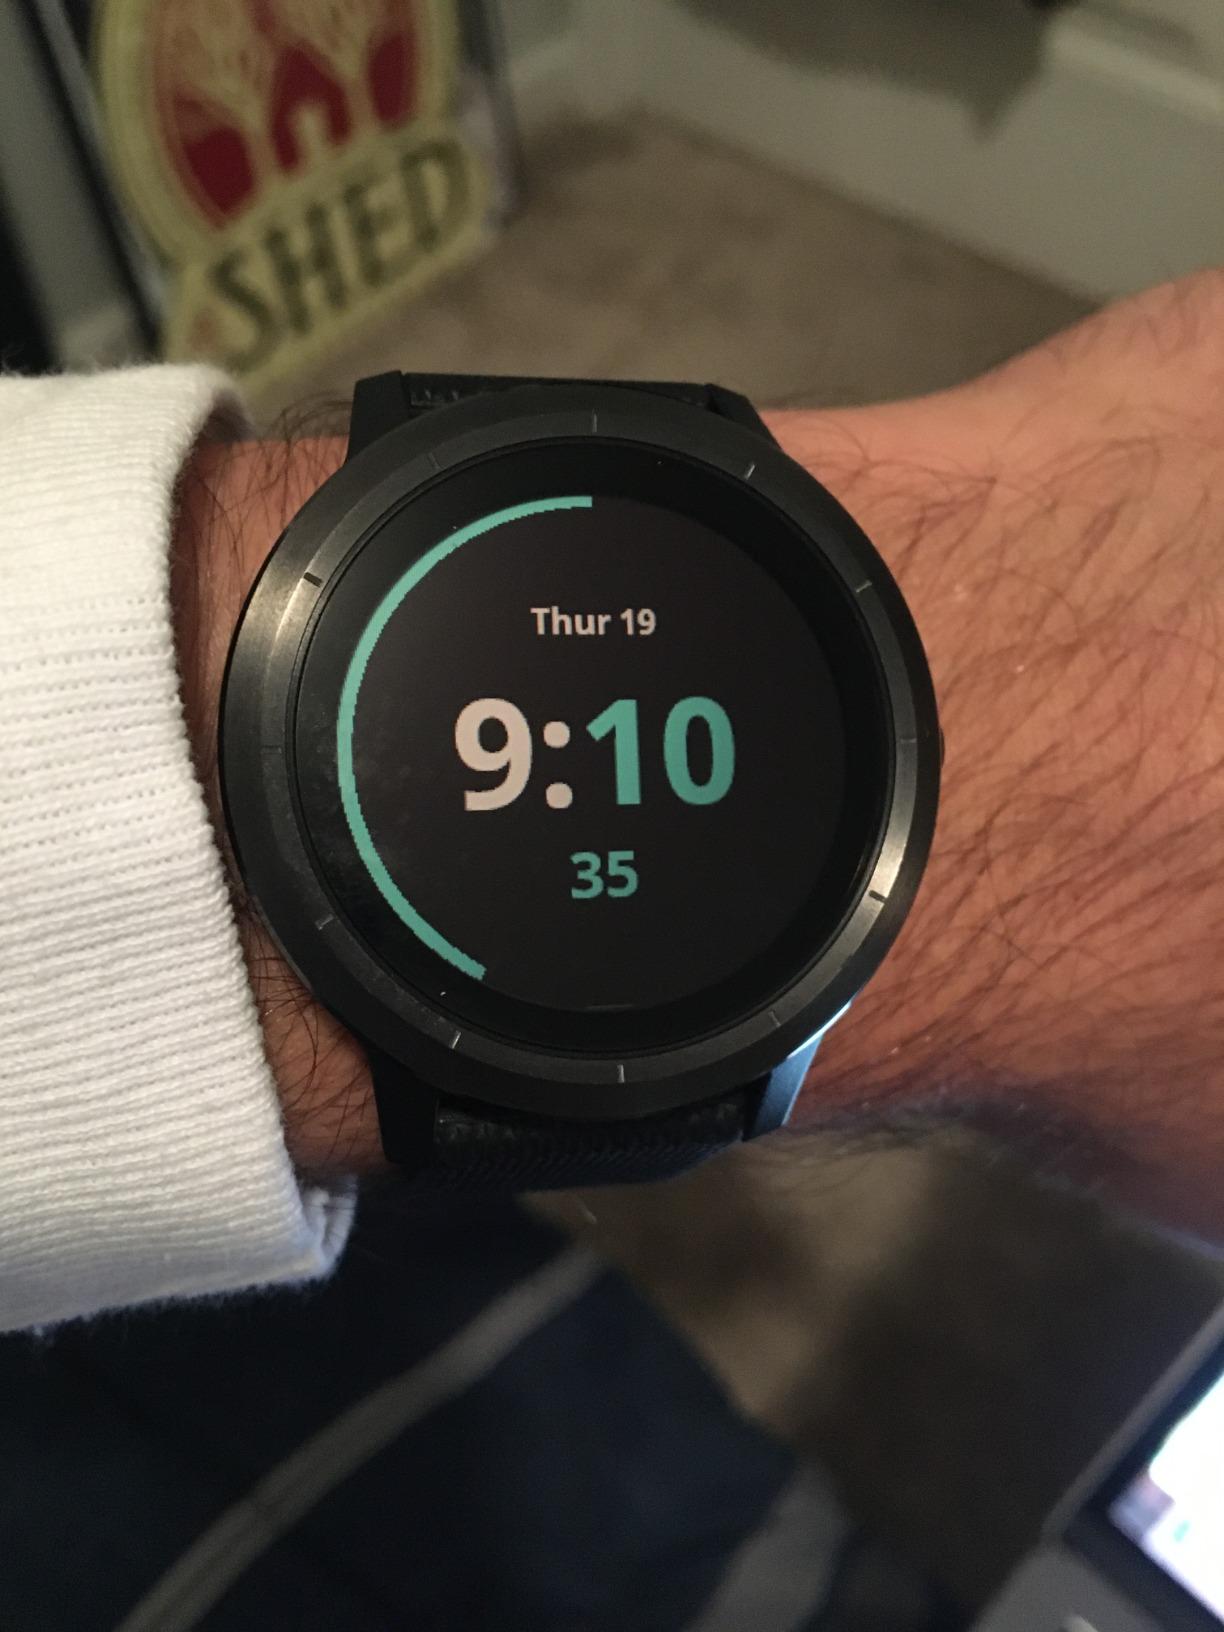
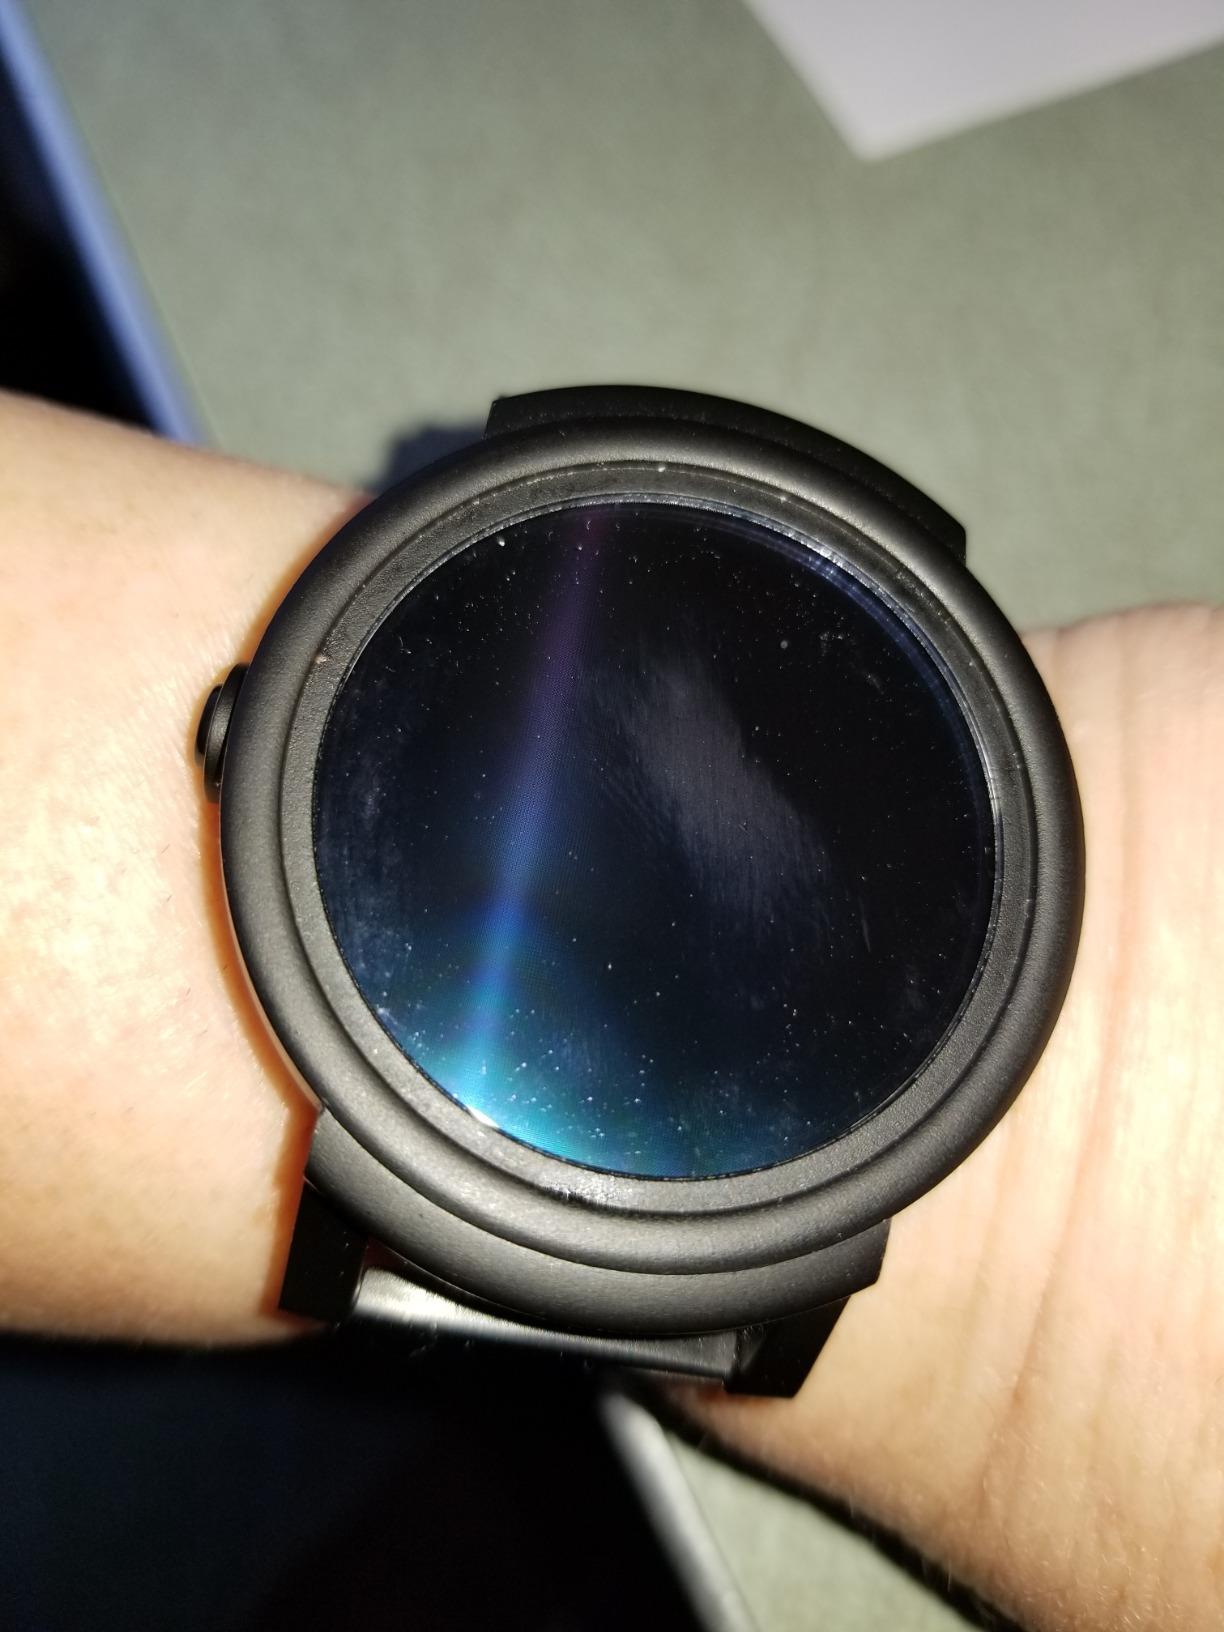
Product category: smartwatch
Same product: no